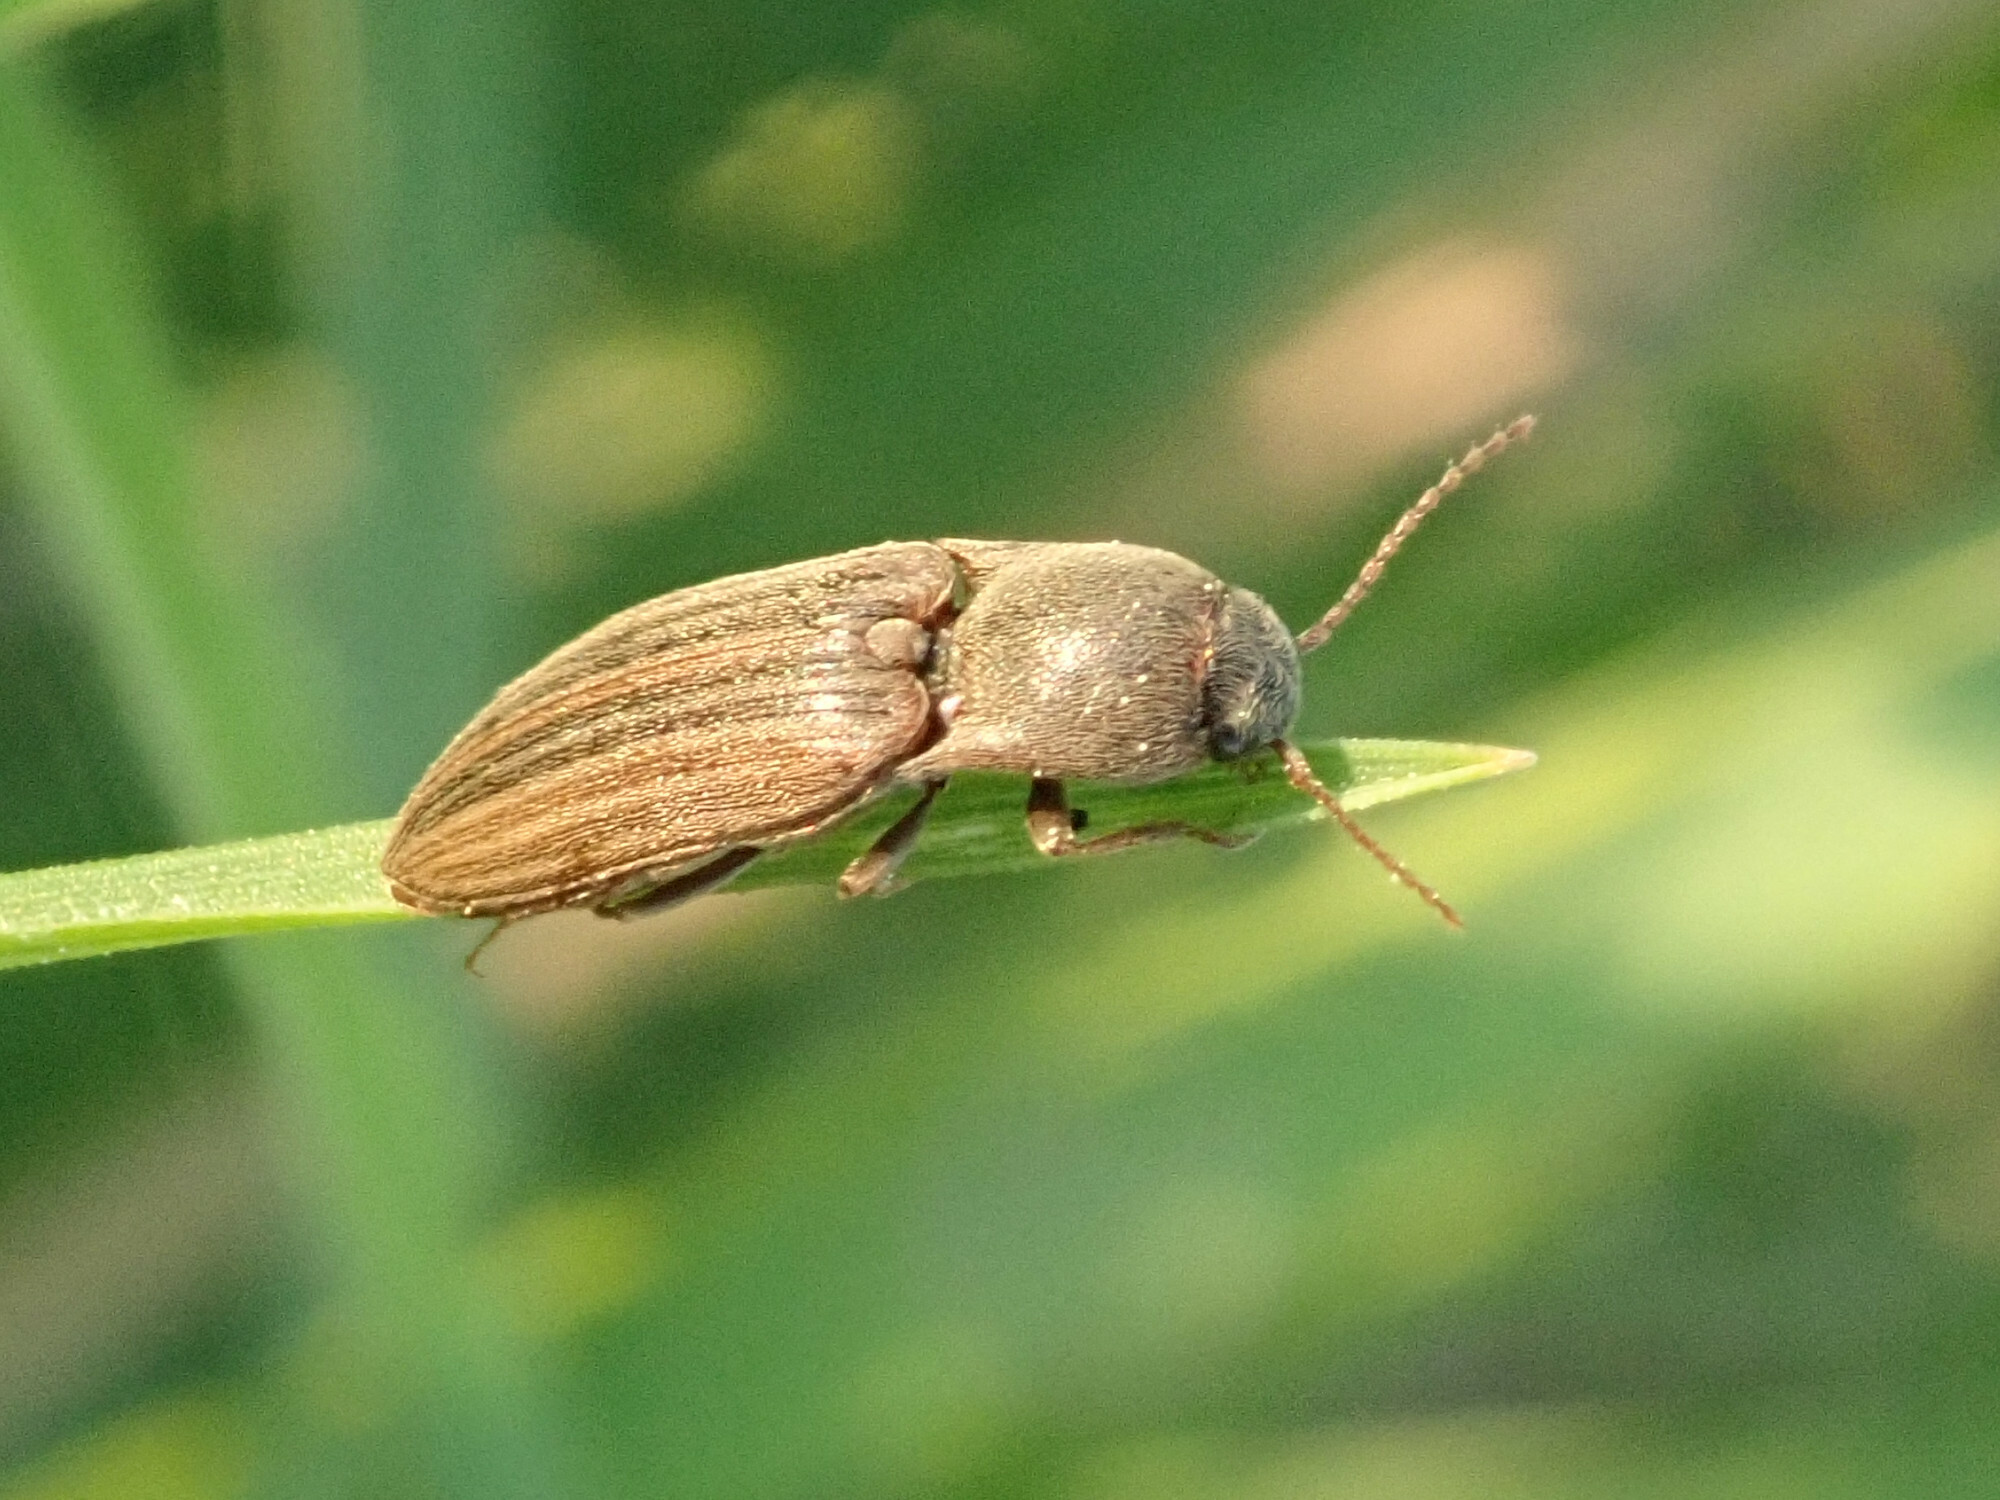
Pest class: clickbeetles_wireworms